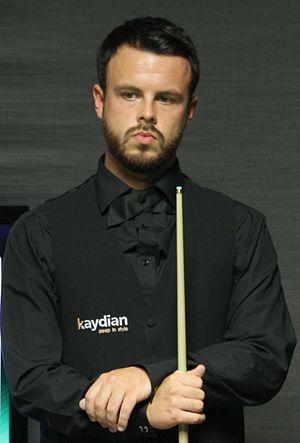
John Astley est un joueur de snooker professionnel né le 13 janvier 1989 à Gateshead en Angleterre.